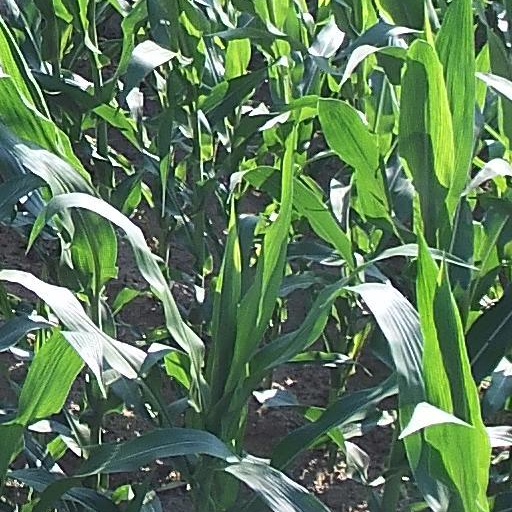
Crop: maize; corn